UNHhhh

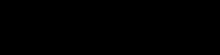

UNHhhh is an American comedy web series starring drag queens Trixie Mattel and Katya Zamolodchikova. In the series, Trixie and Katya discuss a topic humorously in front of a green screen. "UNHhhh" premiered on March 25, 2016, one year after Mattel and Zamolodchikova appeared in the seventh season of "RuPaul's Drag Race". The show is aired through World Of Wonder's YouTube channel, as well as through its video-on-demand service WOW Presents Plus. "UNHhhh" has been nominated for ten Streamy Awards throughout its run, winning Unscripted Series at the 2020 ceremony, which the duo also hosted.